Fremantle Harbour

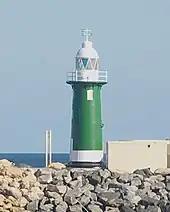
South Mole light

During World War II, the harbour accommodated scores of Allied naval vessels on active service. Battleships, troop transports, hospital ships and support vessels, including many passenger ships, were seconded into the war effort. Visitors to Fremantle during the conflict included passenger liners and converted troop carriers RMS "Queen Elizabeth" and RMS "Queen Mary". Because of their size neither was able to take up an inner harbour berth, and instead anchored in Gage Roads. Other well-known ships to visit included RMS "Strathaird", RMS "Strathnaver", RMS "Orion" and RMS "Otranto".